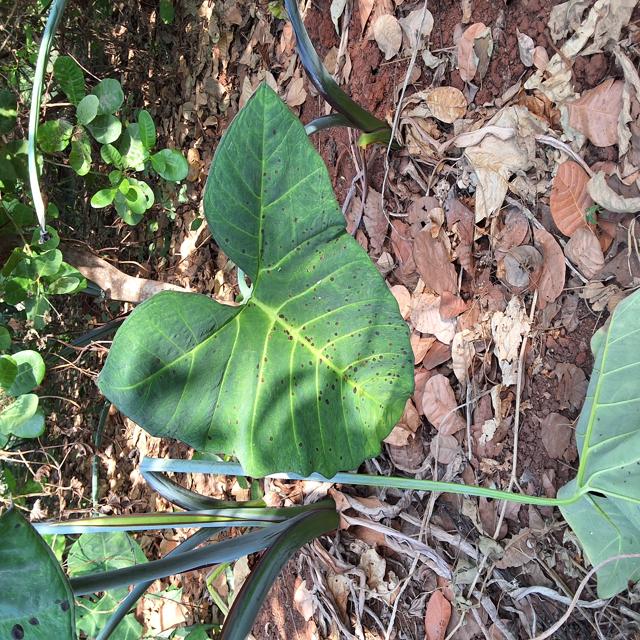
Label: Healthy